Kigezi College Butobere

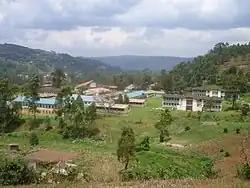
View of Kigezi College Butobere (SINIYA) from one of the hills around the school.

Kigezi College Butobere is the first boys-only, boarding, senior secondary school located in Kabale District in the Western Region of Uganda.